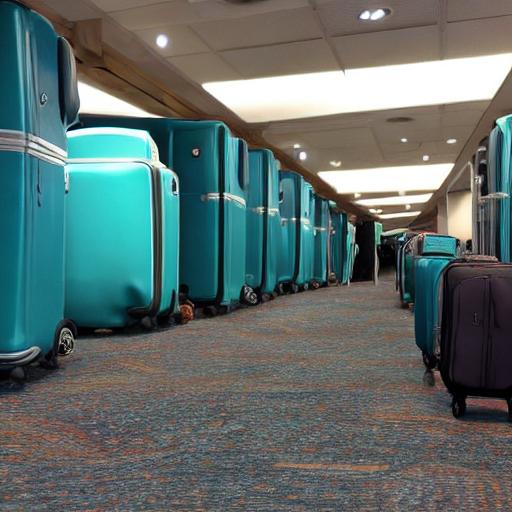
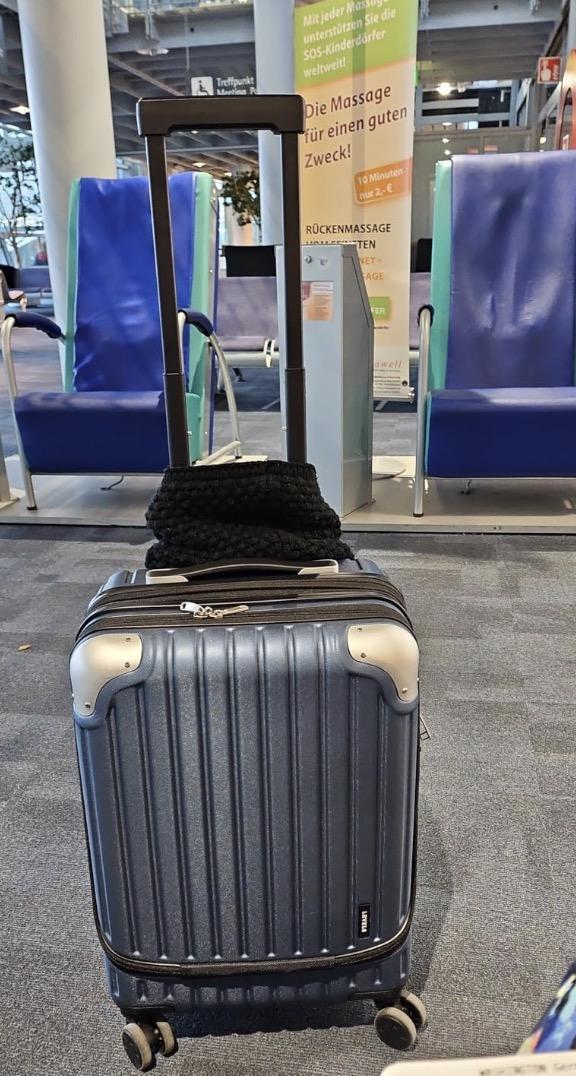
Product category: items_tea
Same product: no